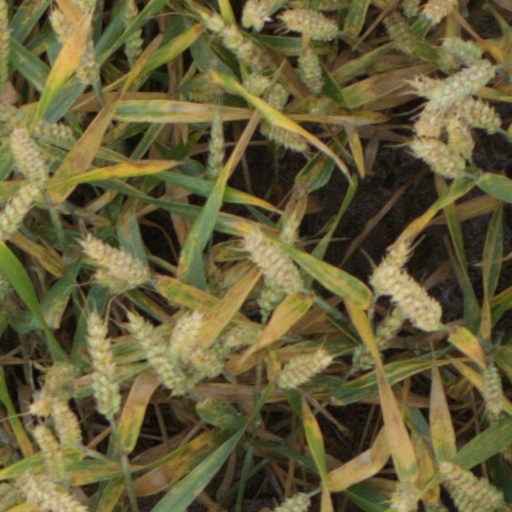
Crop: wheat